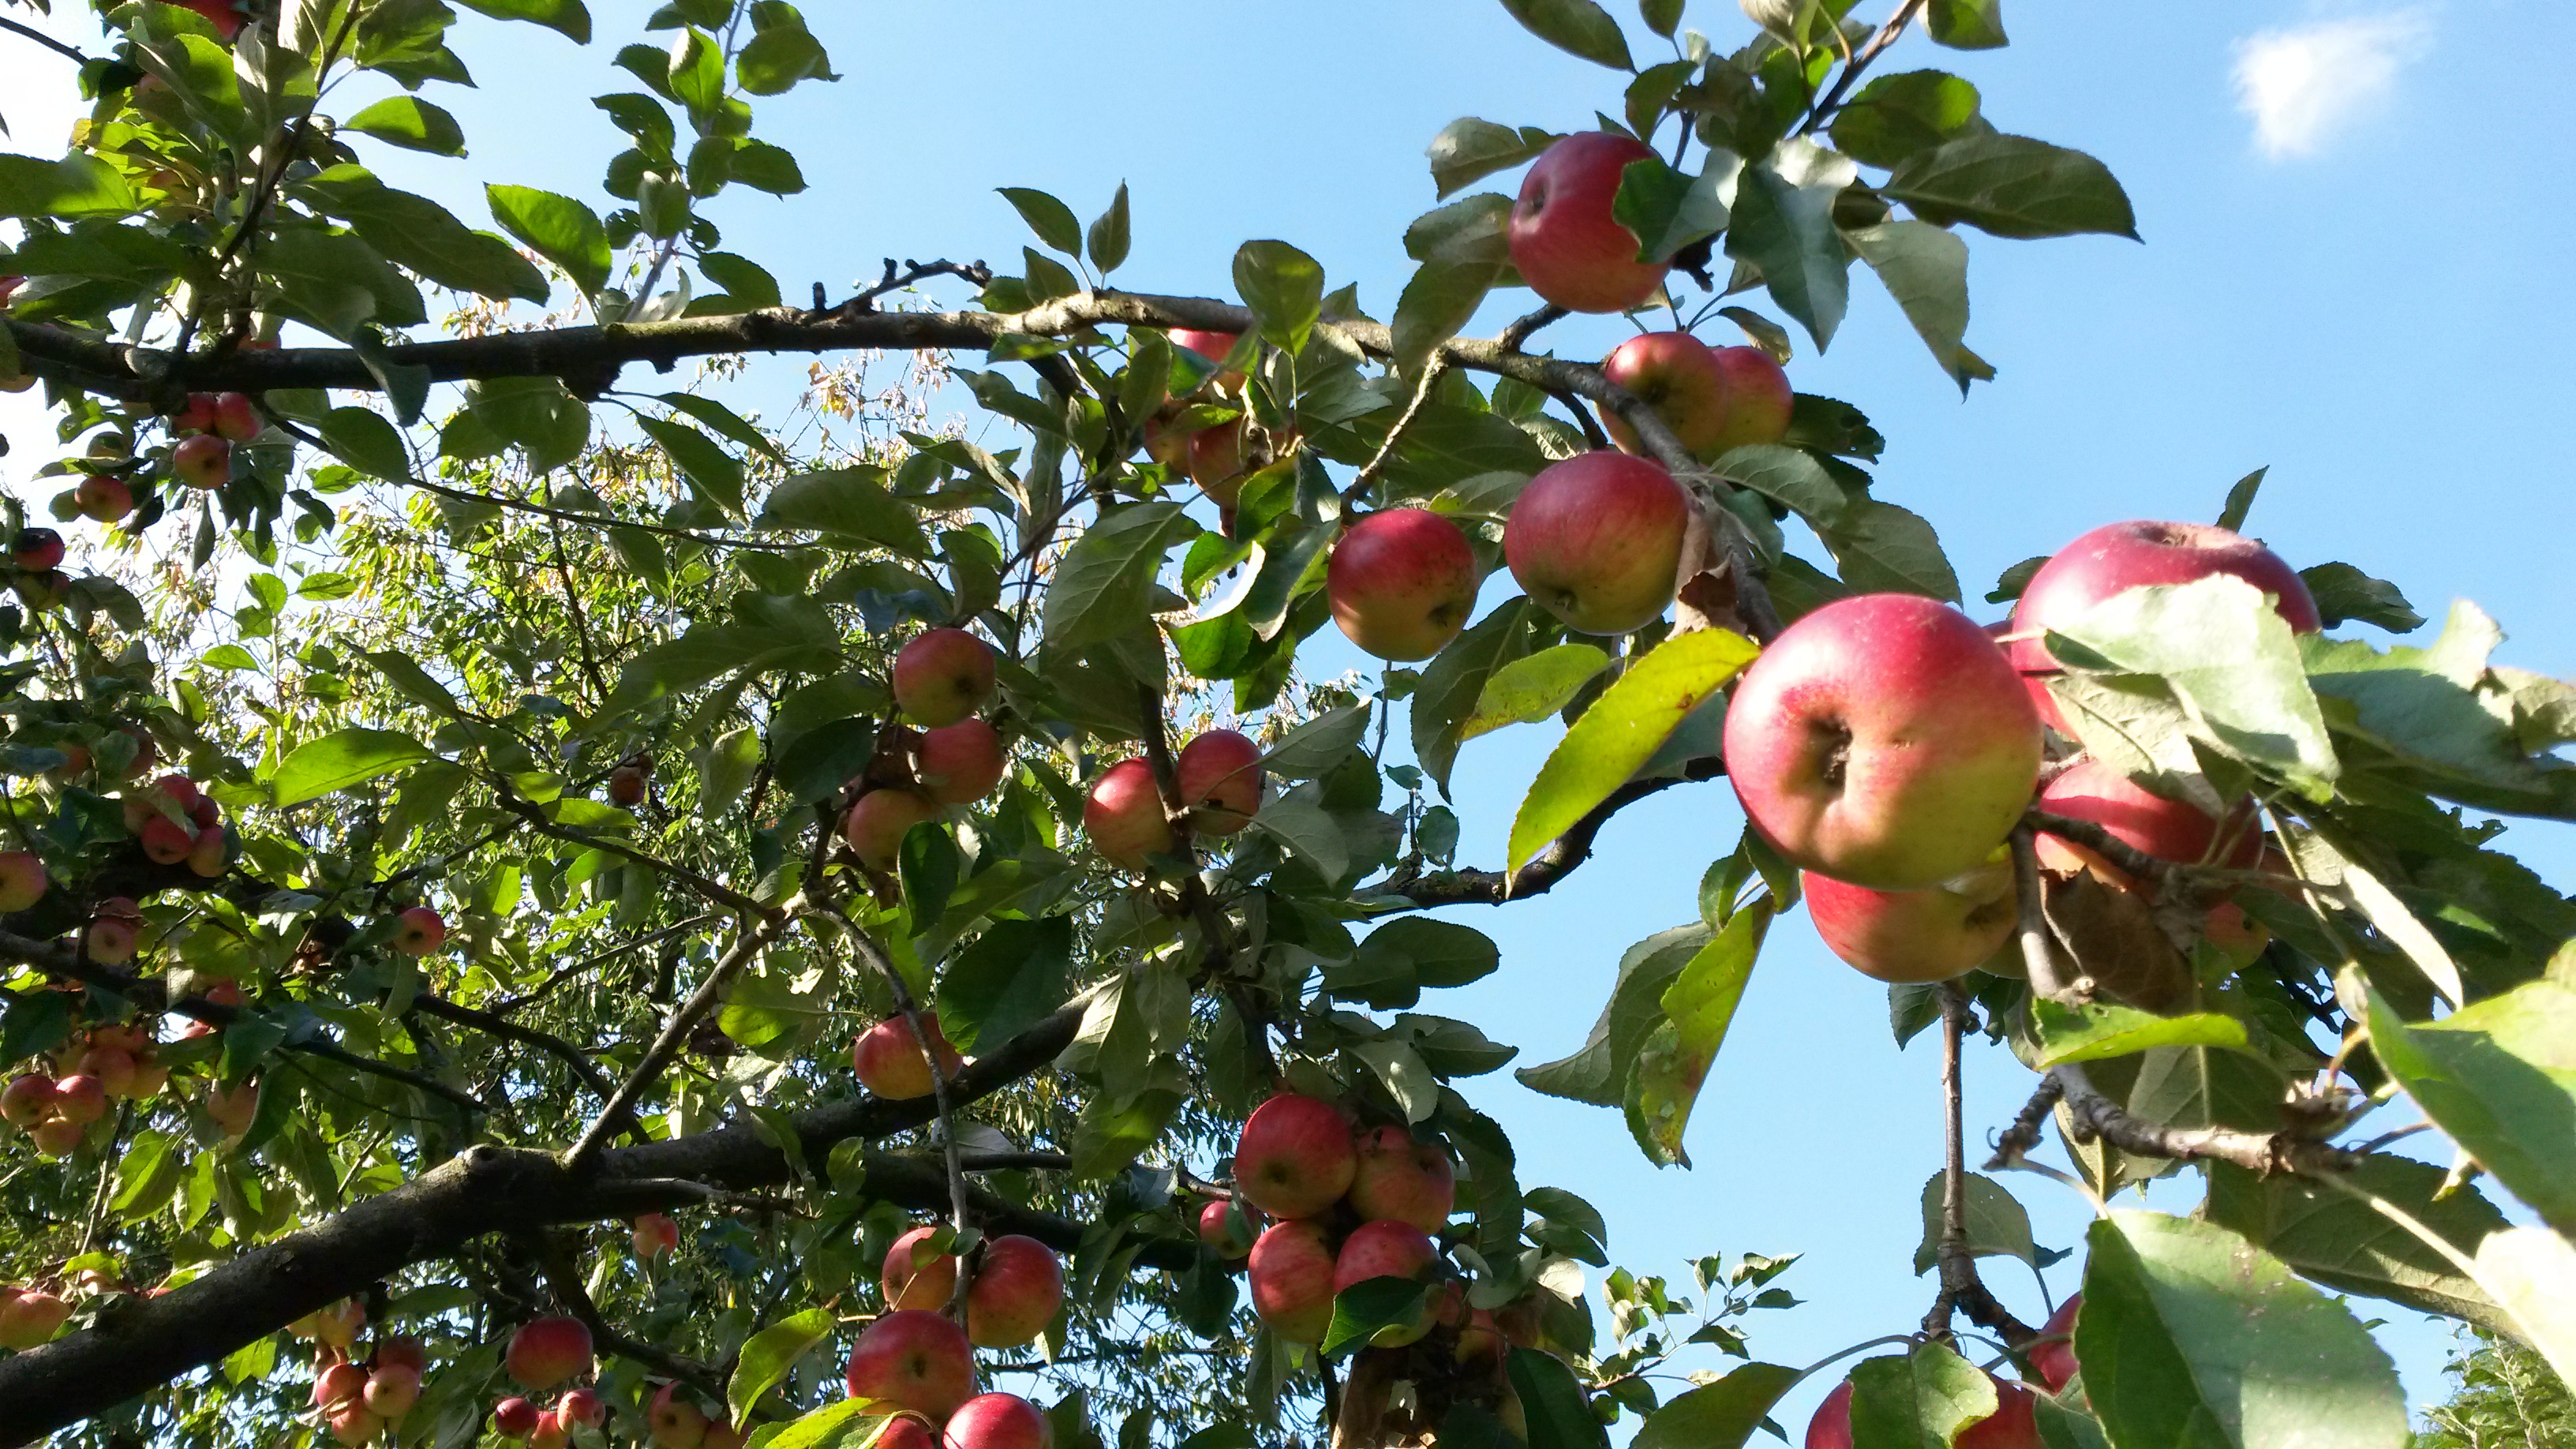
apple, tree, autumn, sky, harvest, fruit tree, fruit, plant, branch, cherry, hawthorn, evergreen, malpighia, acerola family, spring, acerola, rose hip